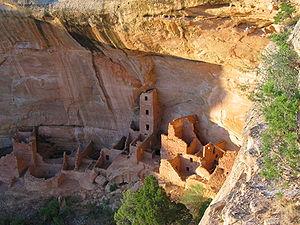
L'habitat troglodytique est, depuis la Préhistoire, une architecture, rudimentaire ou somptueuse, présente dans différentes traditions consistant à aménager des habitats souterrains ou creusés dans le rocher à flanc de montagne. Les maisons troglodytiques sont généralement creusées dans des roches sédimentaires ou volcaniques sous tous les climats. De l'abri sous roche au château ou à la cité souterraine, cette architecture a une fonction d'habitat temporaire ou permanent mais revêt traditionnellement d'autres usages domestiques ou agricoles et également, assez souvent, une fonction religieuse dans de multiples sociétés.